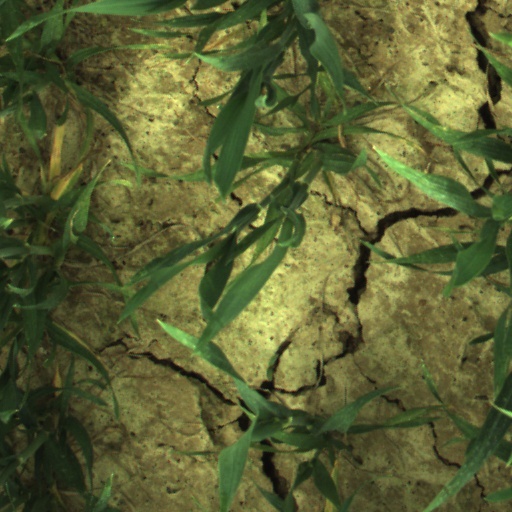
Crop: wheat